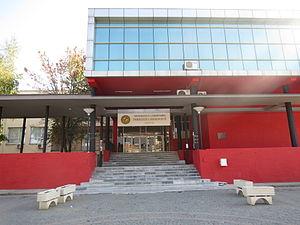
Faculté philologique de l'Université de Pristina au Kosovo.Lëtzebuergesch: Philologesch Fakultéit vun der Universitéit vu Pristina am Kosovo.Shqip: Universiteti i Prishtinës - Fakulteti i Filologjisë